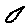
Label: 0